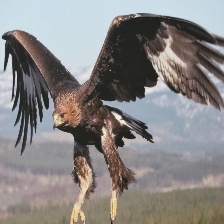
Species: GOLDEN EAGLE
Scientific name: AQUILA CHRYSAETOS